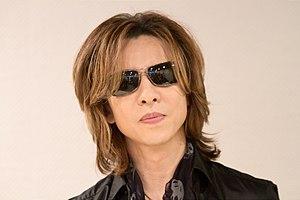
Conférence de presse avec Toshi et Yoshiki, de X Japan, à Japan Expo 2010 (Paris, France).